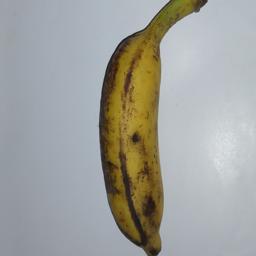
Banana variety: Champa Kola